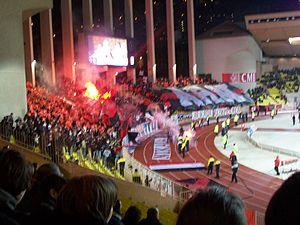
La tribune des supporters niçois lors de Monaco-Nice (3-2) le 30 janvier 2010
L'Olympique Gymnaste Club Nice, couramment abrégé OGCN est un club de football français fondé en 1904 et situé à Nice.